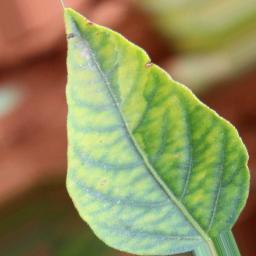
Label: nutritional